Bill Koch (skier)

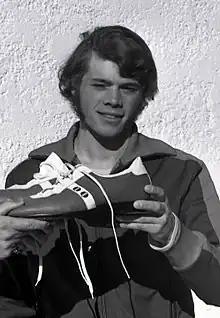
Bill Koch at the 1976 Winter Olympics in Innsbruck, Austria

William Conrad Koch (born June 7, 1955) is an American cross-country skier who competed at the international level. A native of Guilford, Vermont, he is a graduate of the nearby Putney School in Putney. In 1974, he became the first American to win a medal in international competition, placing third in the European junior championships.